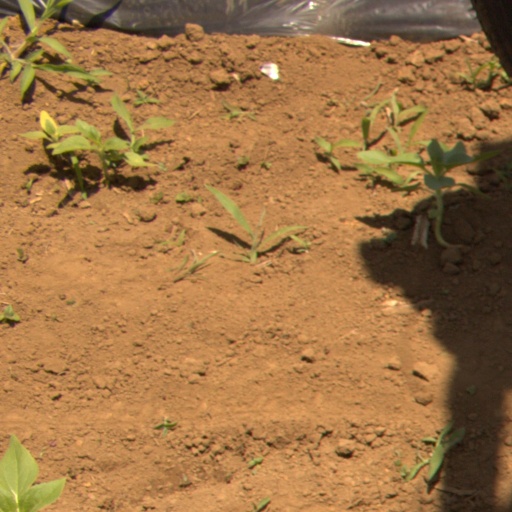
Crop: Jerusalem artichoke